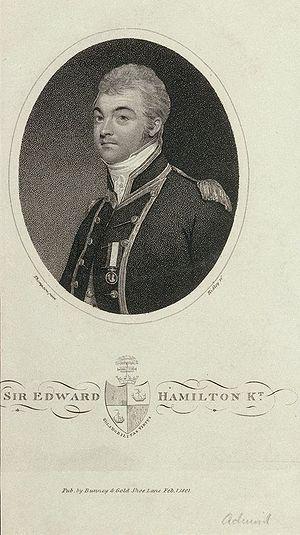
Edward Joseph Hamilton, né le 22 mars 1772 et mort le 21 mars 1851 à Londres, est un amiral de la Royal Navy.